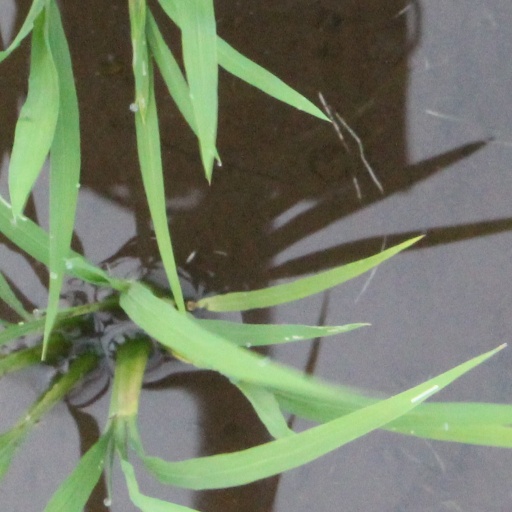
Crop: rice